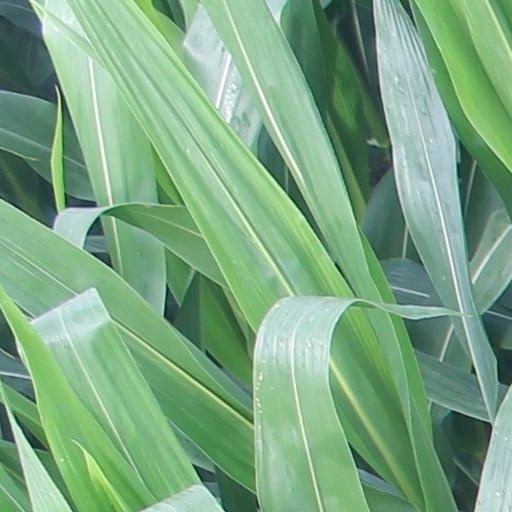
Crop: maize; corn